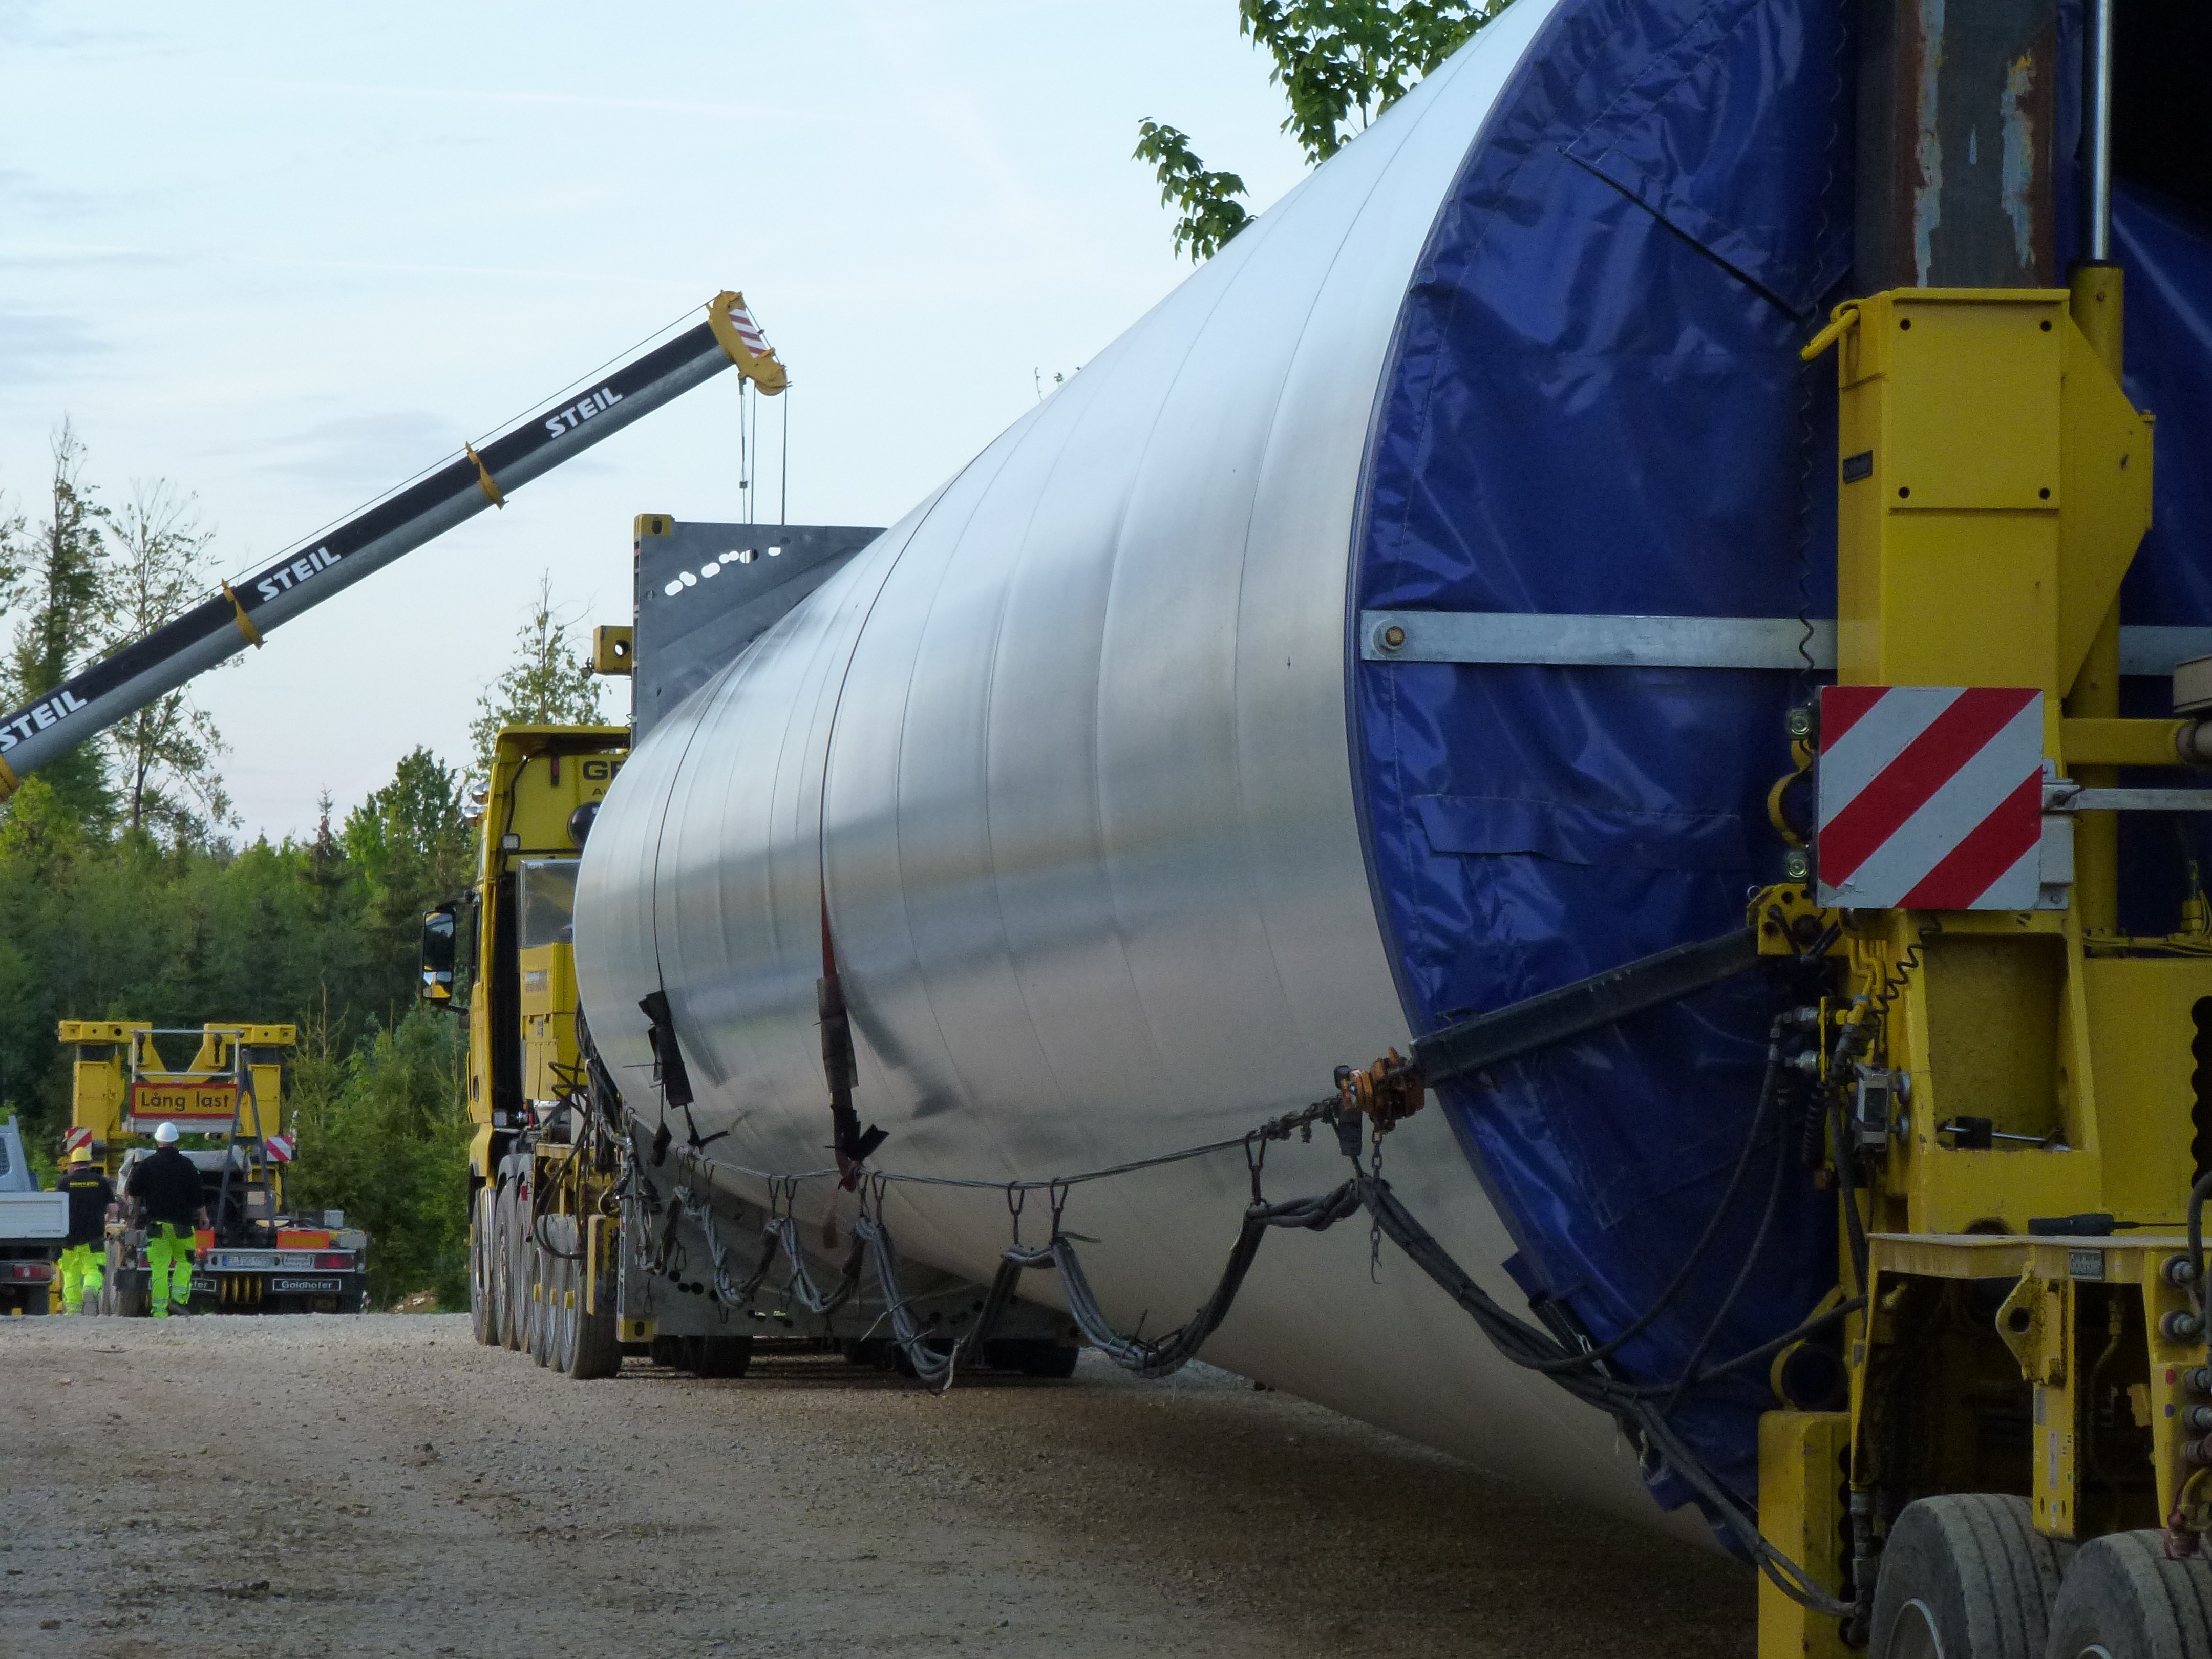
technology, asphalt, transport, construction, vehicle, industry, pinwheel, energy, wind power, waste, build, crane, detail, large, site, construction work, heavy transport, storage tank, pipeline transport